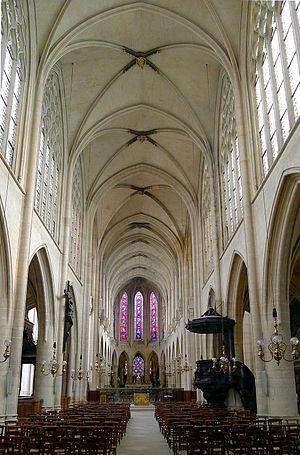
Eglise Saint-Germain l'Auxerrois - Paris Ier
L'église Saint-Germain-l'Auxerrois est une église située dans l'actuel Iᵉʳ arrondissement de Paris. Elle fut également appelée église Saint-Germain-le-Rond. Depuis l'Ancien Régime, elle est connue comme la « paroisse des artistes ».